Renata Sorrah

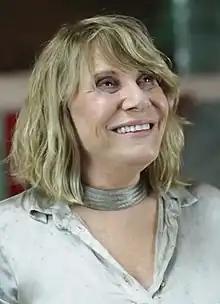
Sorrah in 2019.

Renata Leonardo Pereira Sochaczewski (born 21 February 1947), known professionally as Renata Sorrah, is a Brazilian actress. She is best known for portraying Nazaré Tedesco in "Senhora do Destino" (2004).